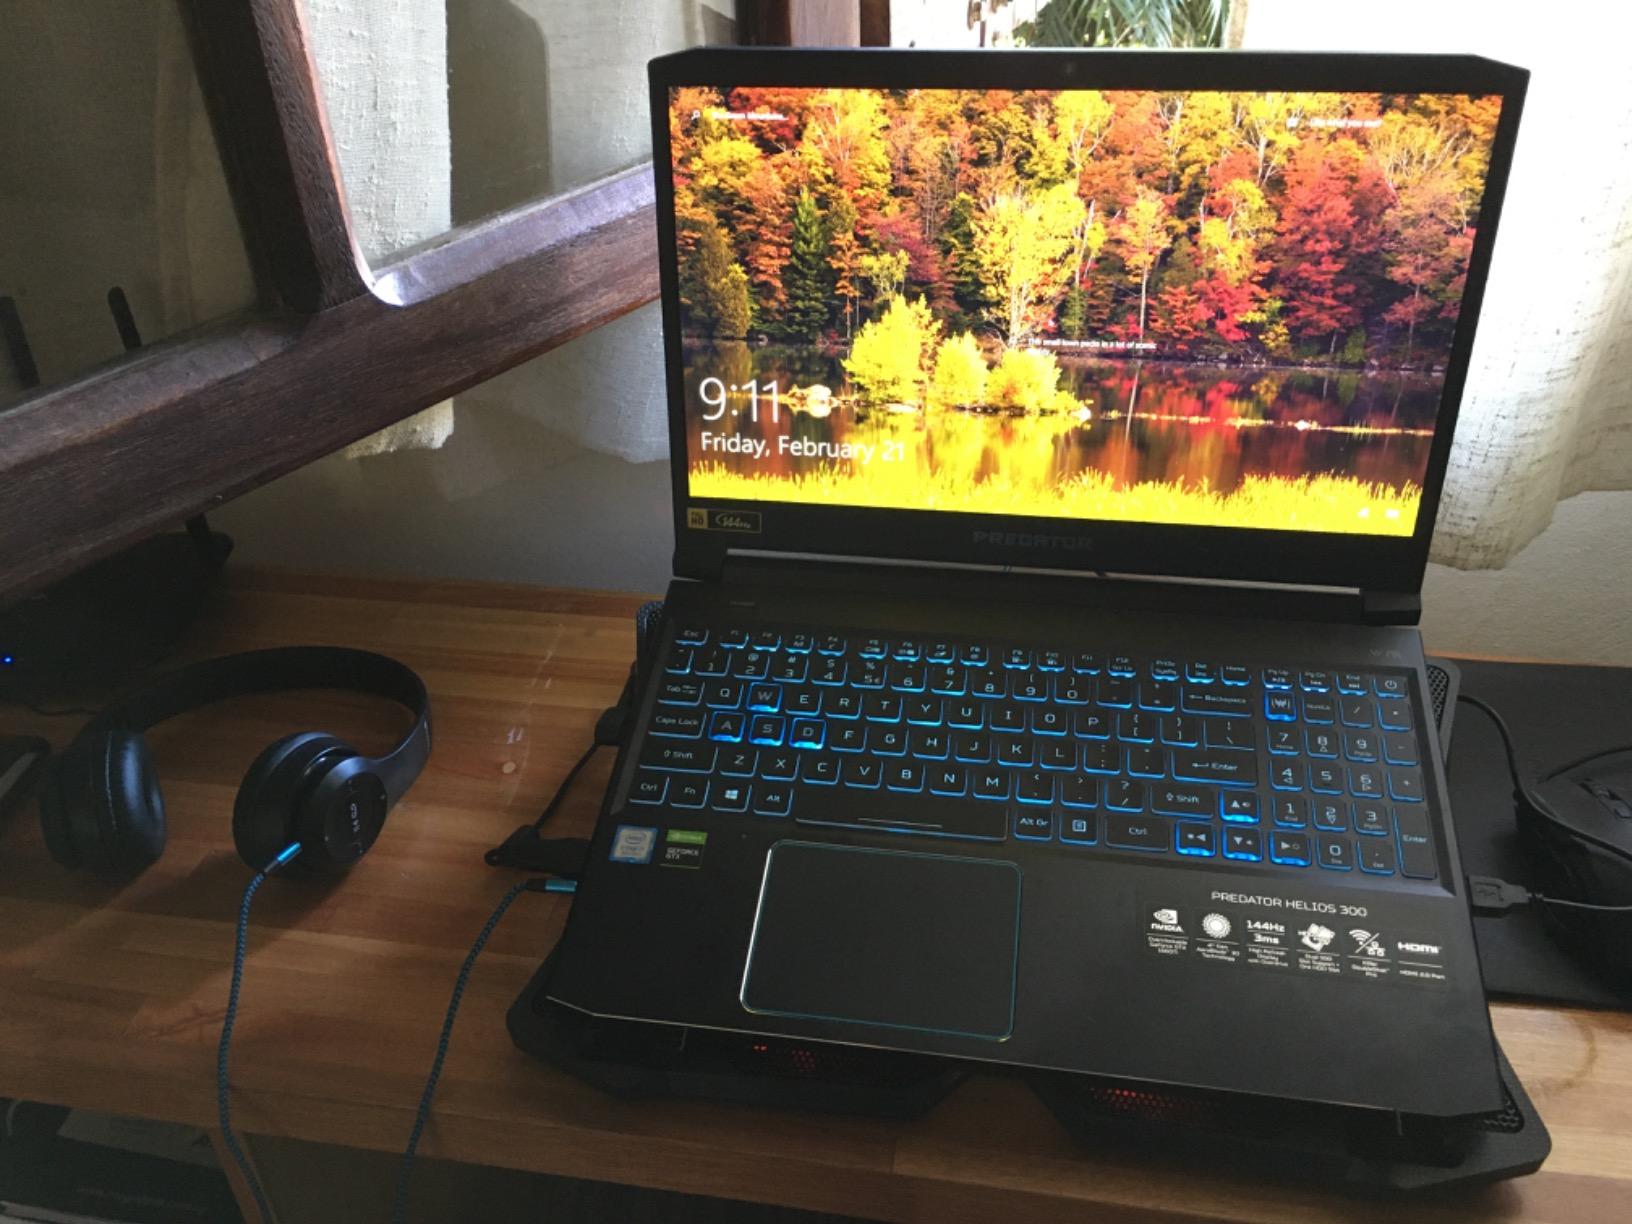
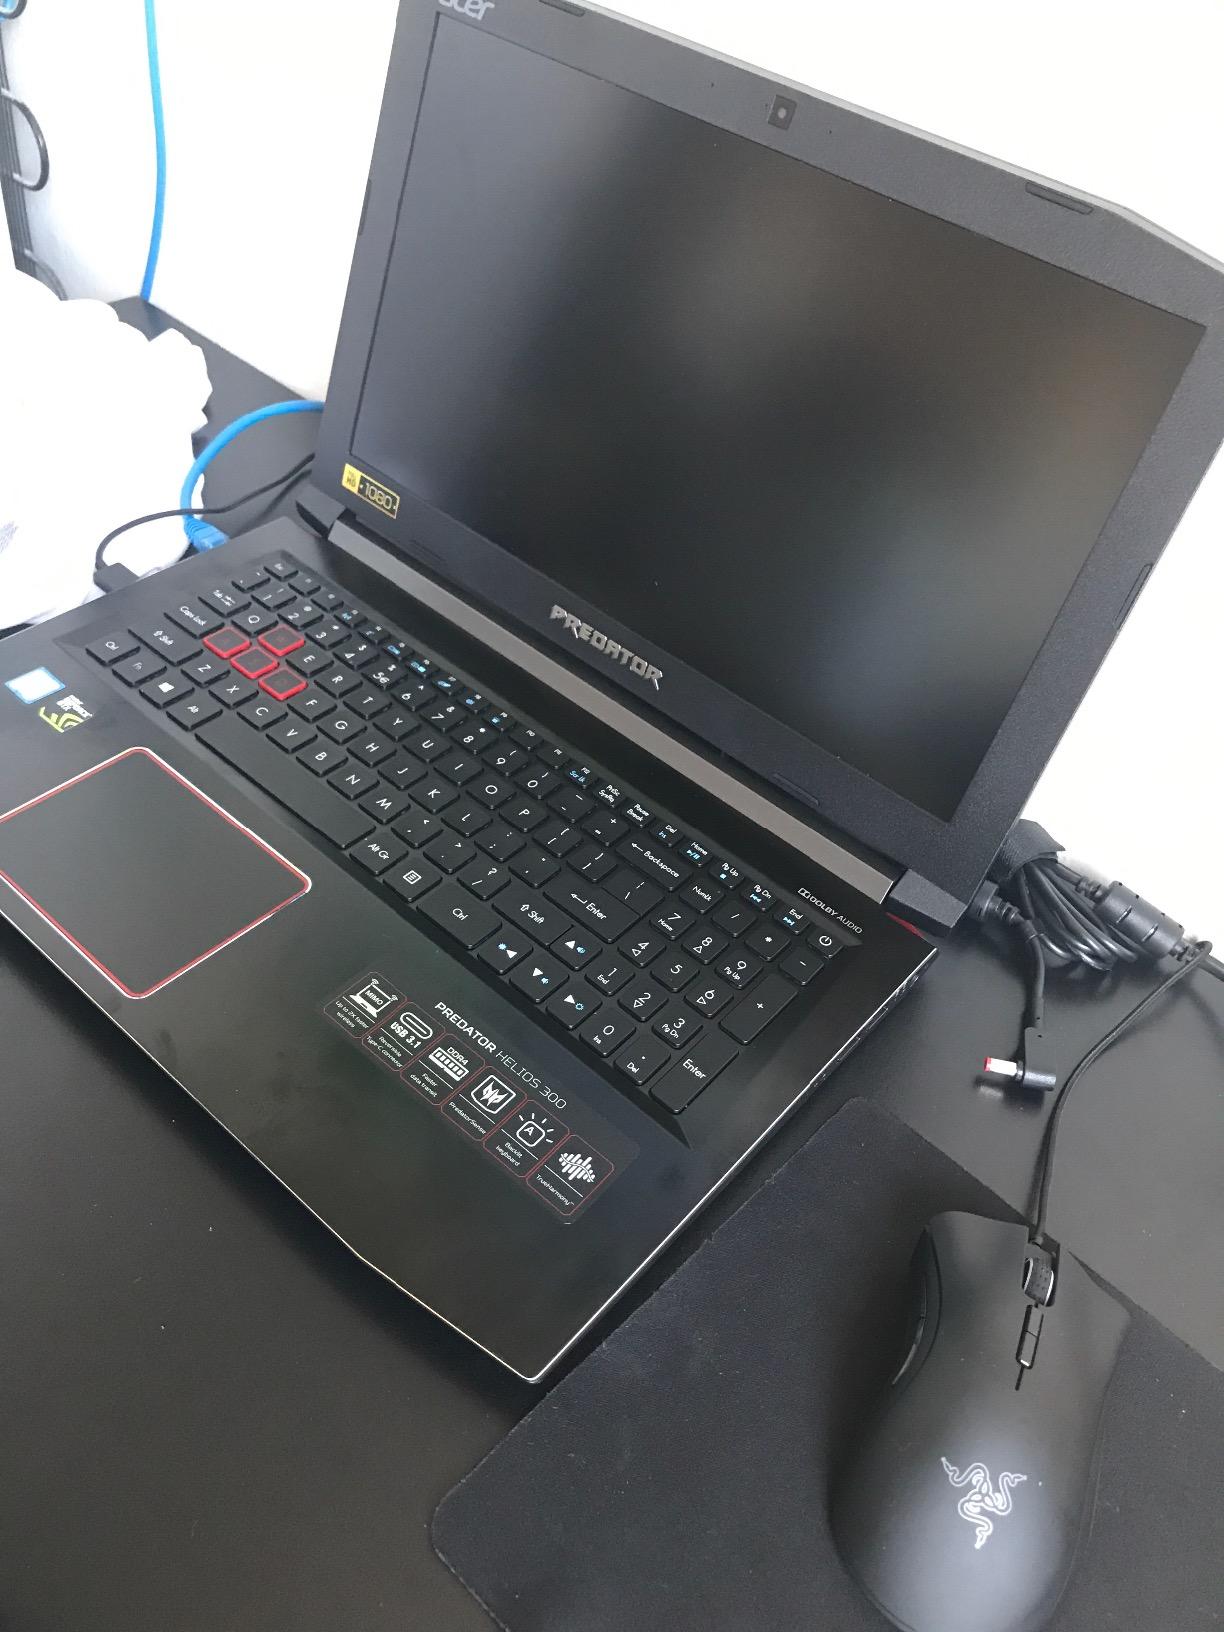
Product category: laptop
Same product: no